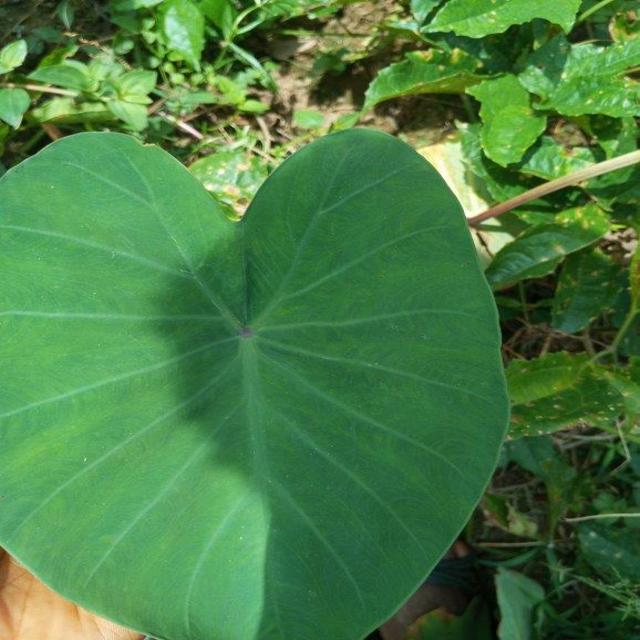
Label: Healthy